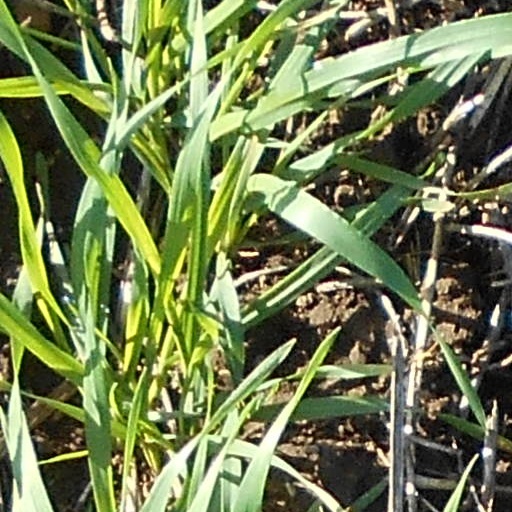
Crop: wheat